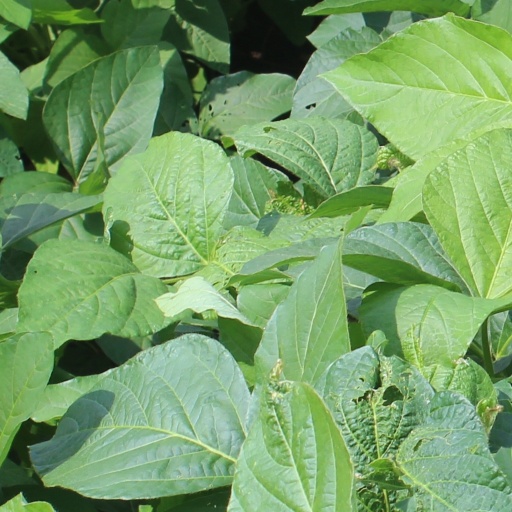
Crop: soybean